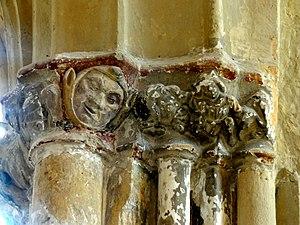
Chapiteaux de l'église - voir titre.
L'église Saint-Pierre est une ancienne église catholique située à Senlis, en France. Elle a été désaffectée à la Révolution et connut de différentes affectations, notamment celle de marché couvert. Salle polyvalente municipale depuis 1979, elle a été fermée au public en 2009 en raison de son mauvais état, puis rouverte en mai 2017 après huit années de travaux.